Fujikawa-shuku

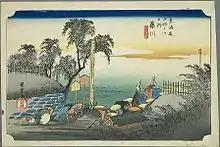
Fujikawa-juku in the 1830s, as depicted by Hiroshige in the Hōeidō edition of "The Fifty-three Stations of the Tōkaidō" (1831–1834)

At its peak, Fujikawa-juku was home to 302 buildings, including one "honjin", one sub-"honjin" and 36 "hatago". Its total population was approximately 1,200 people. The classic ukiyo-e print by Andō Hiroshige (Hōeidō edition) from 1831 to 1834 depicts a "daimyō" procession on "sankin-kōtai" entering the post station, which would have been a common occurrence. Three commoners are shown as kneeling as the lord's retinue passes.